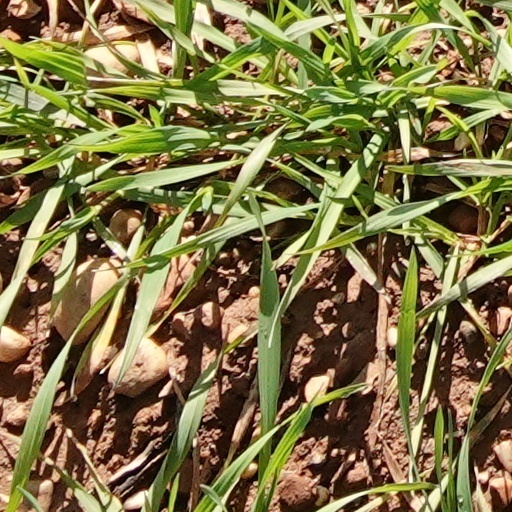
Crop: wheat